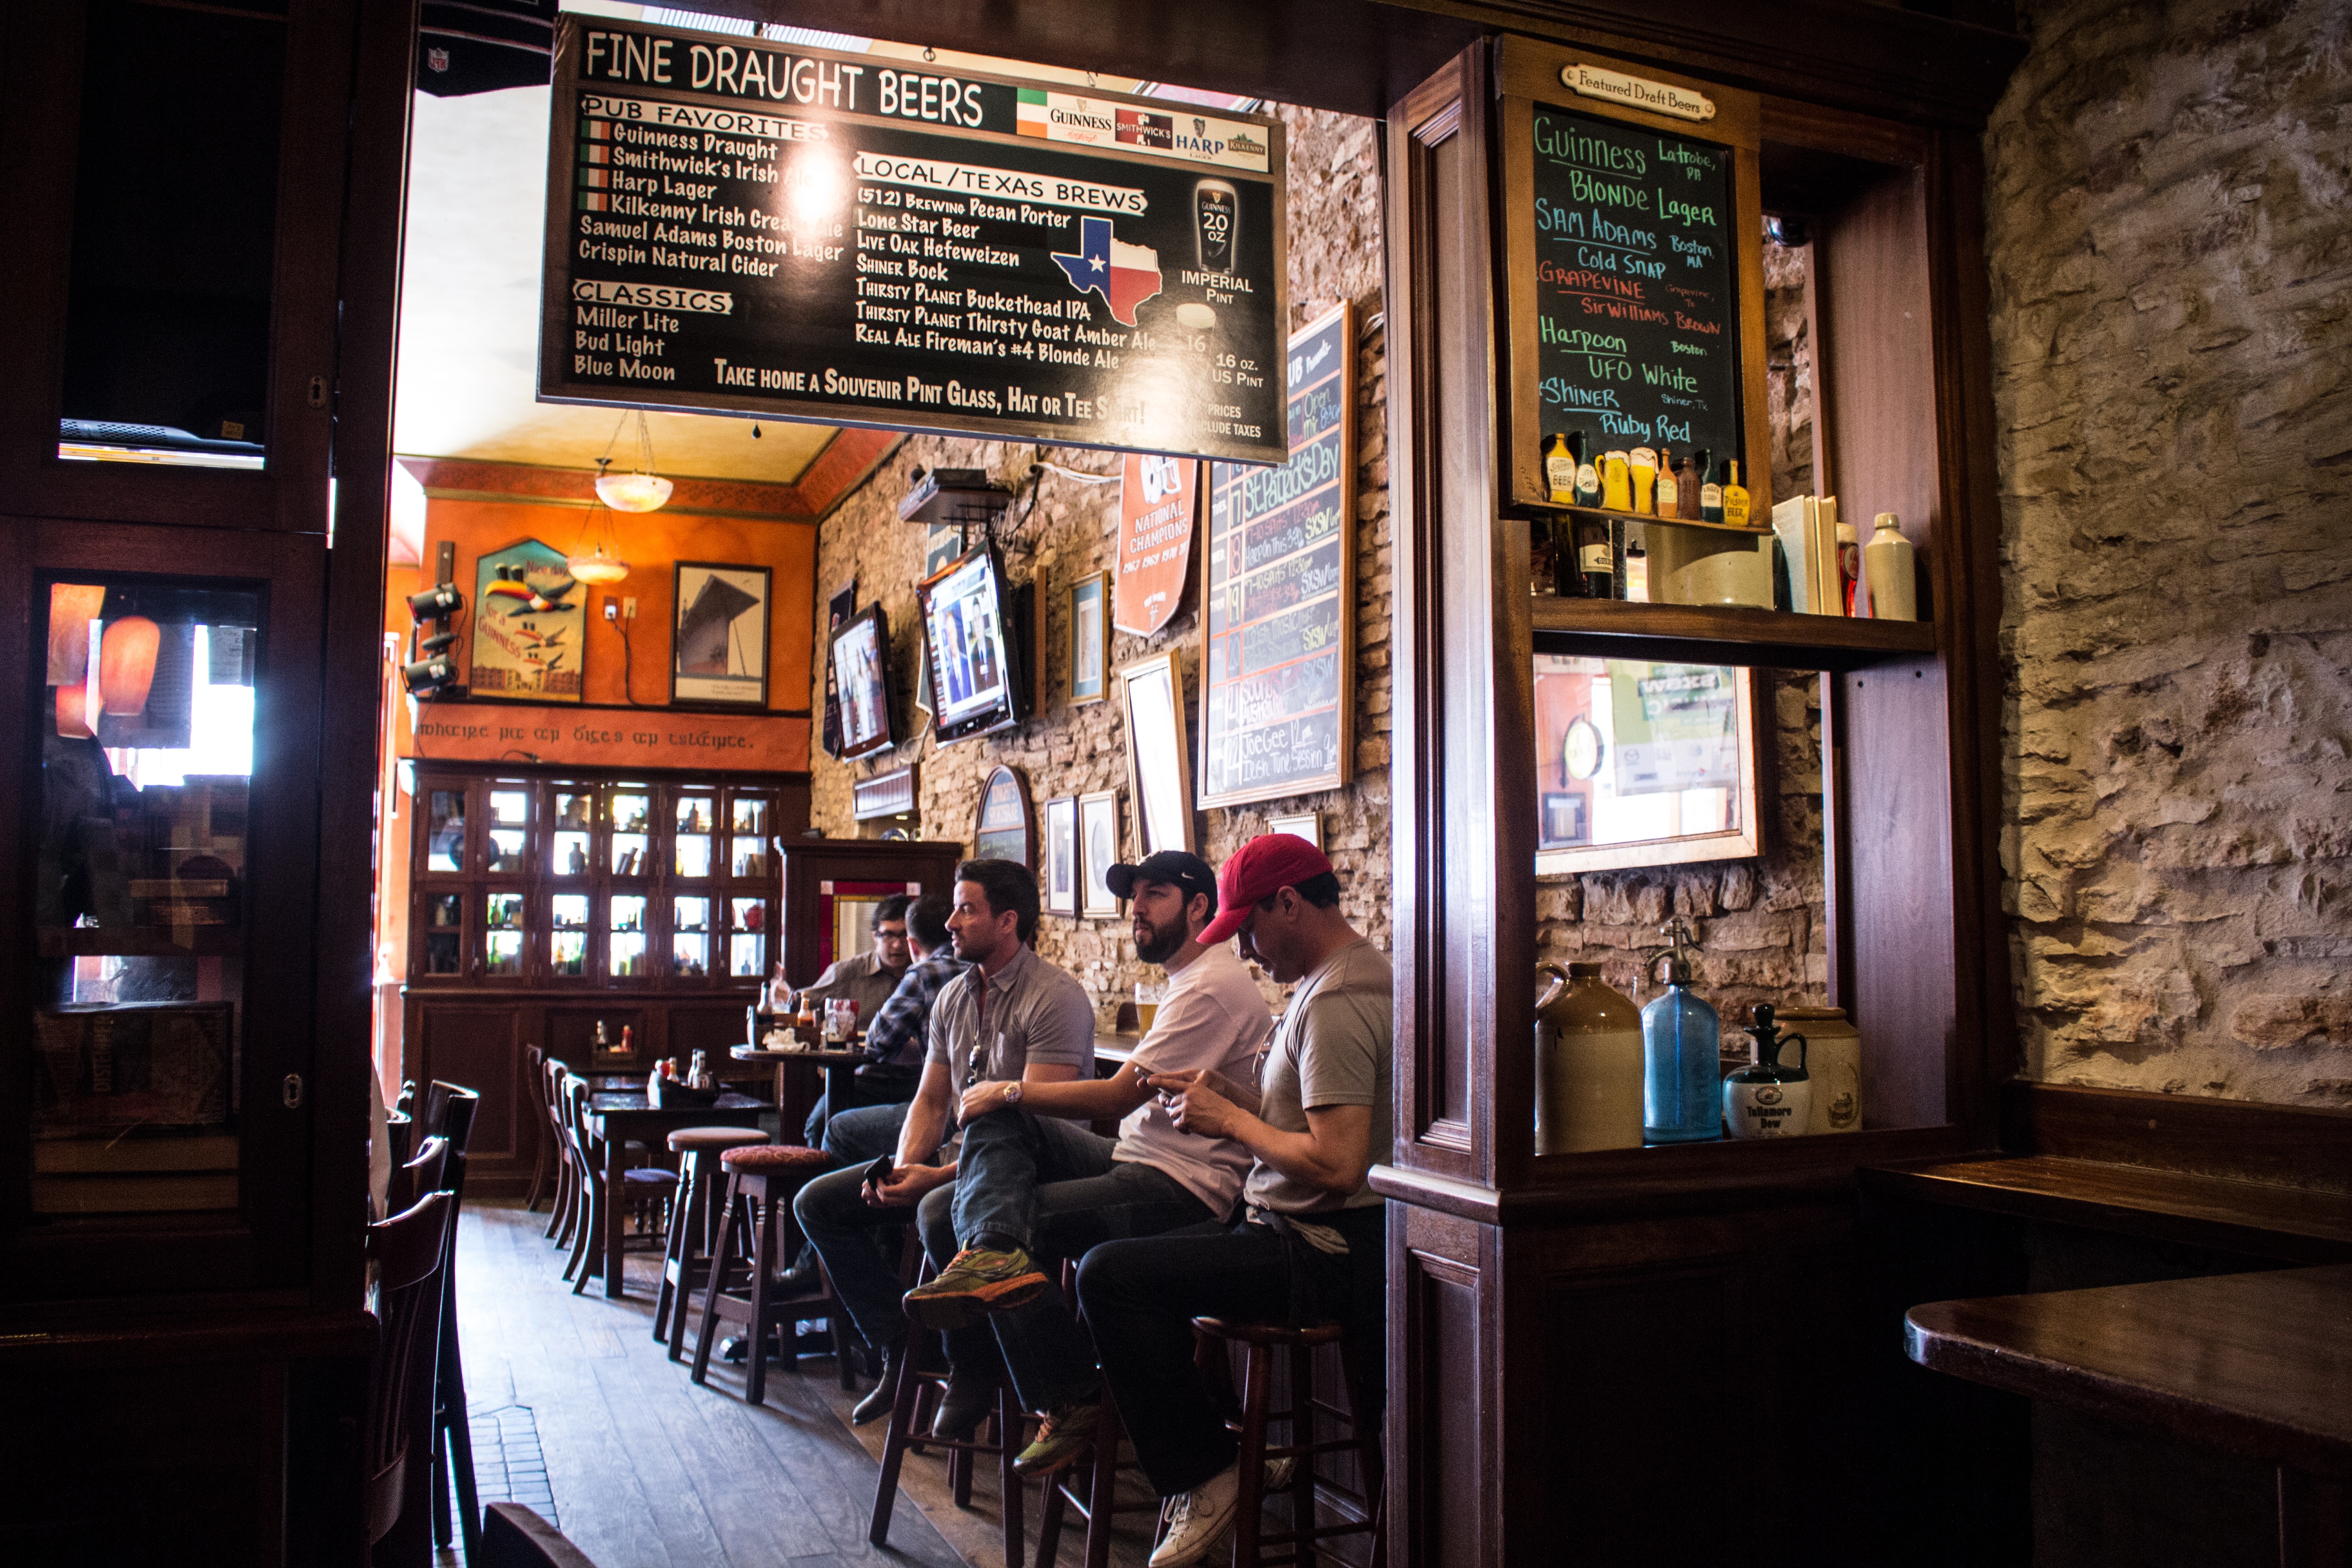
restaurant, bar, interior design, coffeehouse, tavern